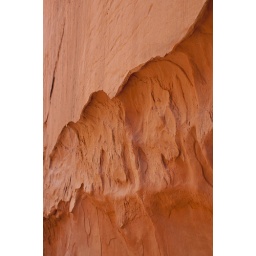
Erosion on a rock wall in Arches National Park